Hexaplex trunculus

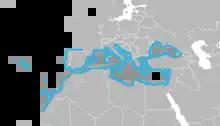
Distribution map of "Hexaplex trunculus"

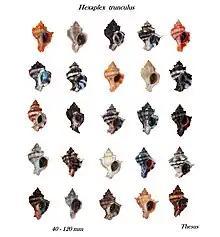
Compilations of commonly found species of "Hexaplex trunculus"

"Hexaplex trunculus" has a broadly conical shell about 4 to 10 cm long. It has a rather high spire with seven angulated whorls, and the shell is formed similar to the shape of a fish. The shell is variable in sculpture and coloring with dark banding, in four varieties. The ribs sometimes develop thickenings or spines and give the shell a rough appearance. The shell is often covered in algae, which camouflages it, making it appear very similar to the seabed.